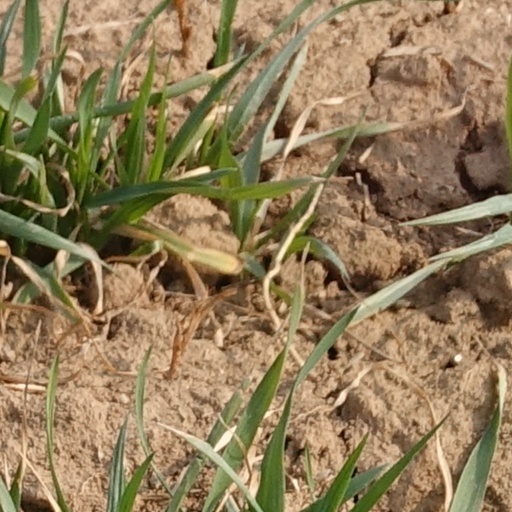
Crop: wheat